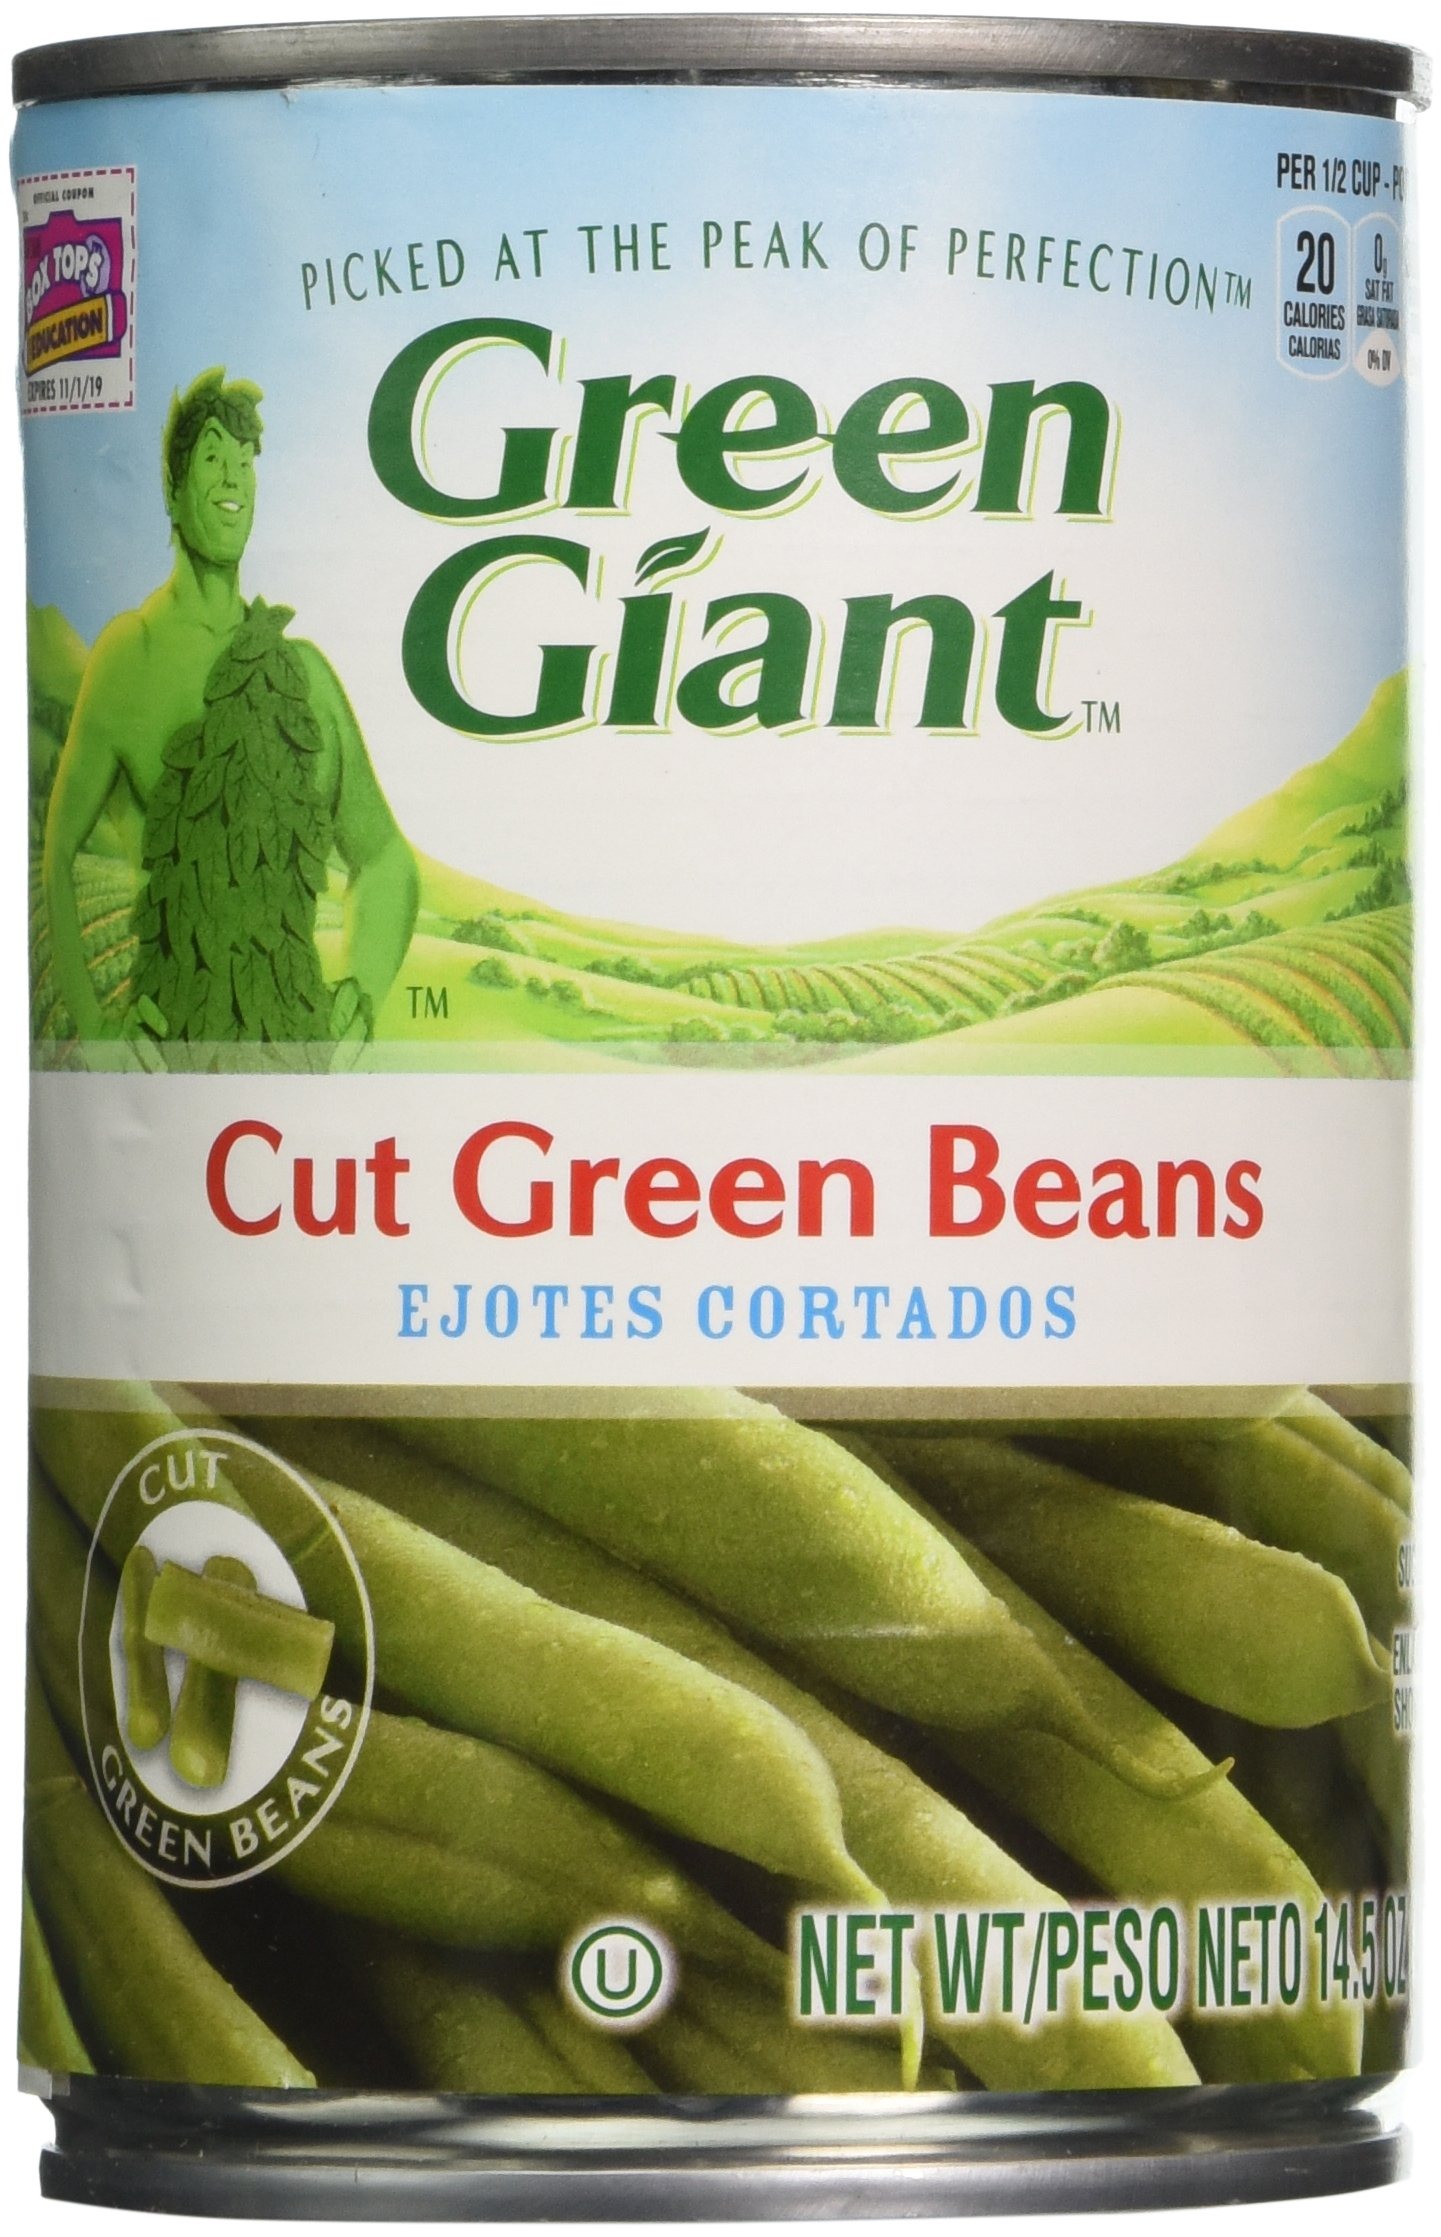
Item Name: Green Giant Cut Green Beans, 12 Count
Bullet Point: Same basic nutrients as fresh
Value: 12.0
Unit: count

Price: 1.79